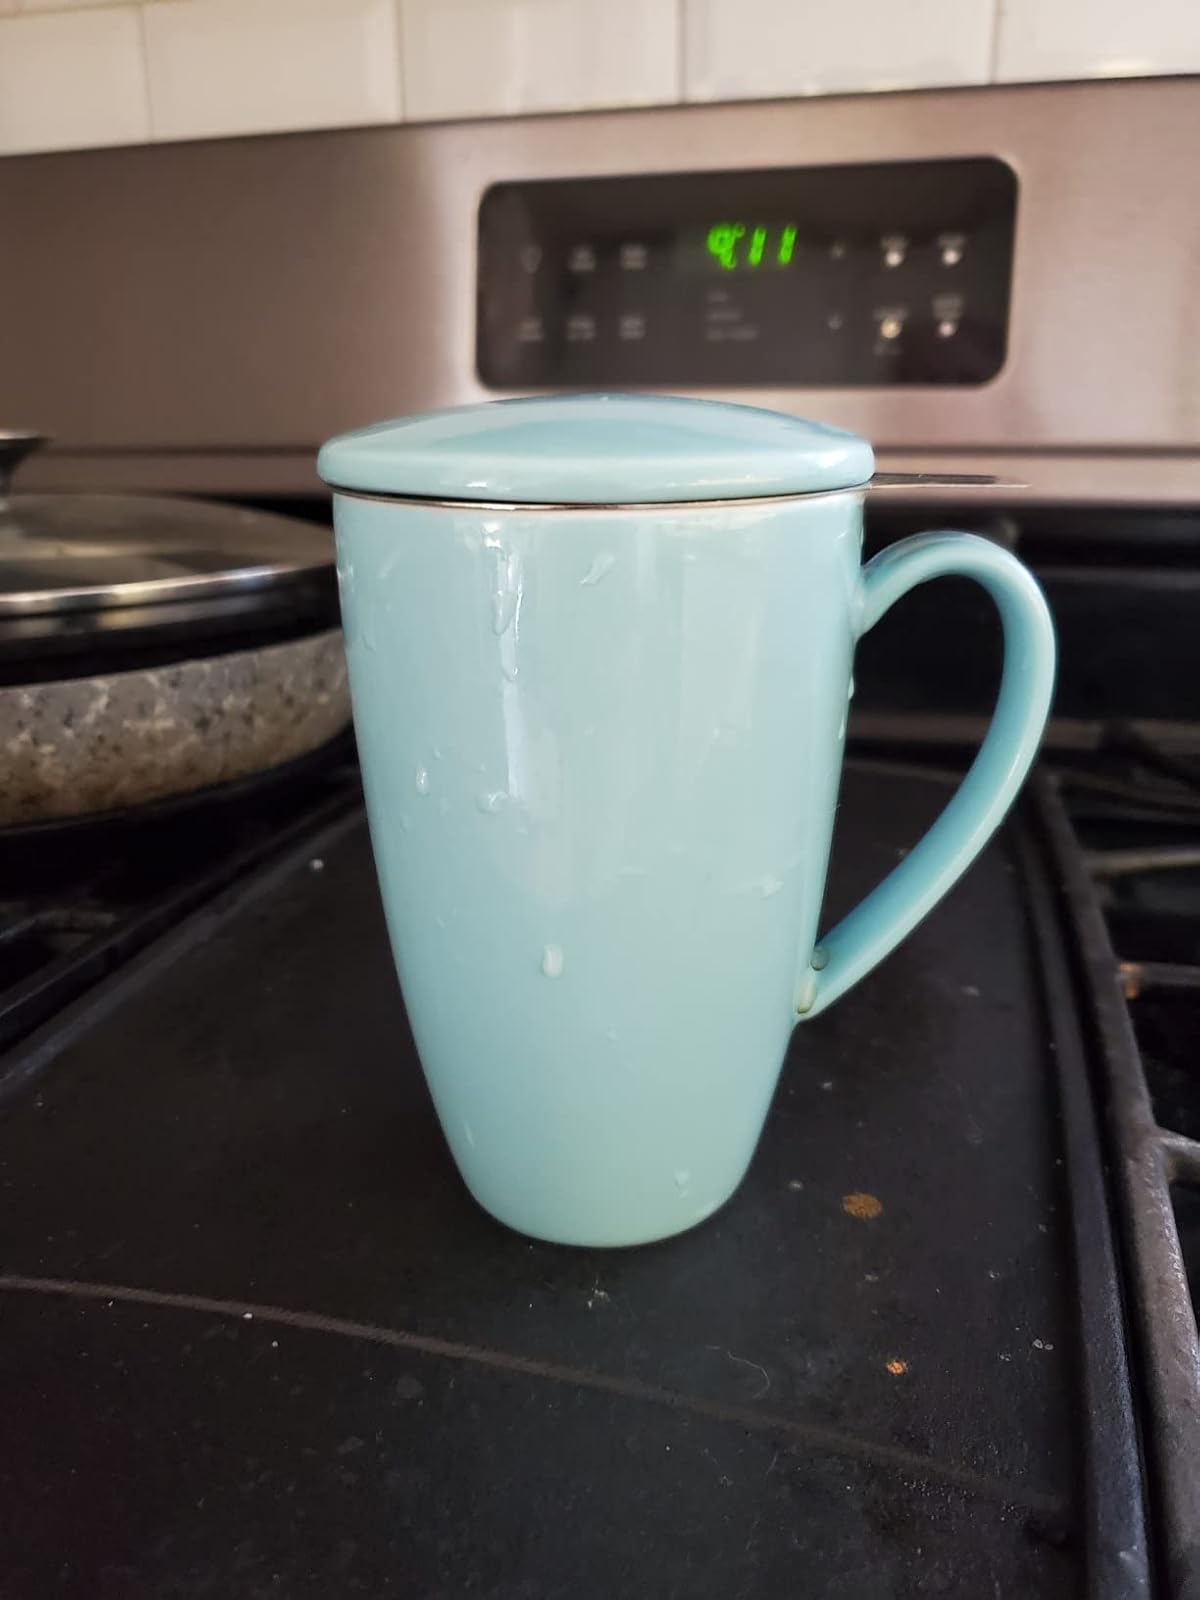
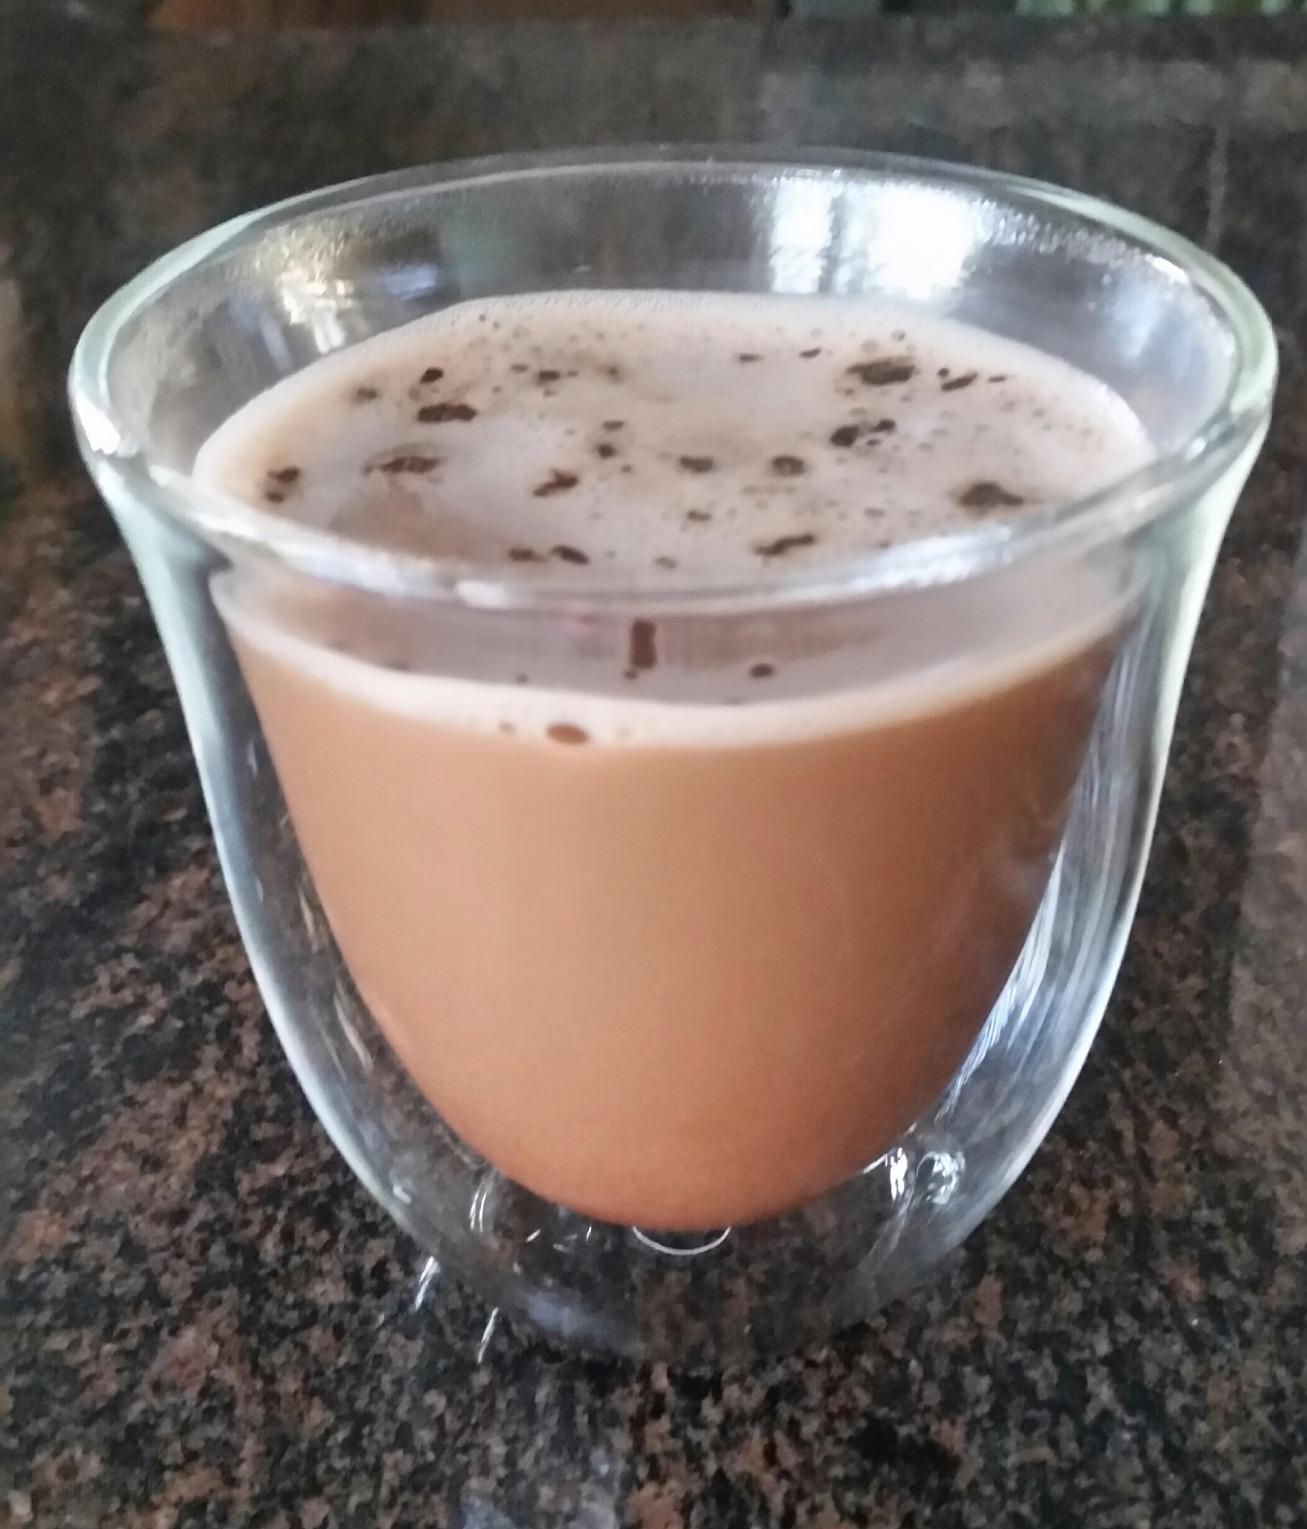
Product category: items_mug
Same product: no